Doraemon: Nobita and the Legend of the Sun King

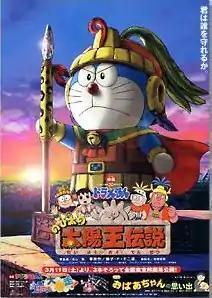
Theatrical release poster

, also known as Doraemon and the Empire of the Sun, is a 2000 Japanese animated science fantasy adventure film, which premiered on March 7, 2000, in Japan, based on the 20th volume of the same name of the "Doraemon's Long Tales" series.